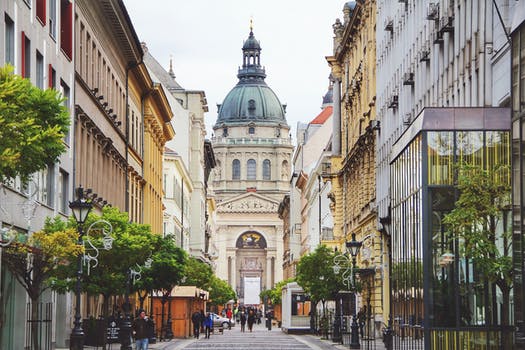
Label: No Watermark